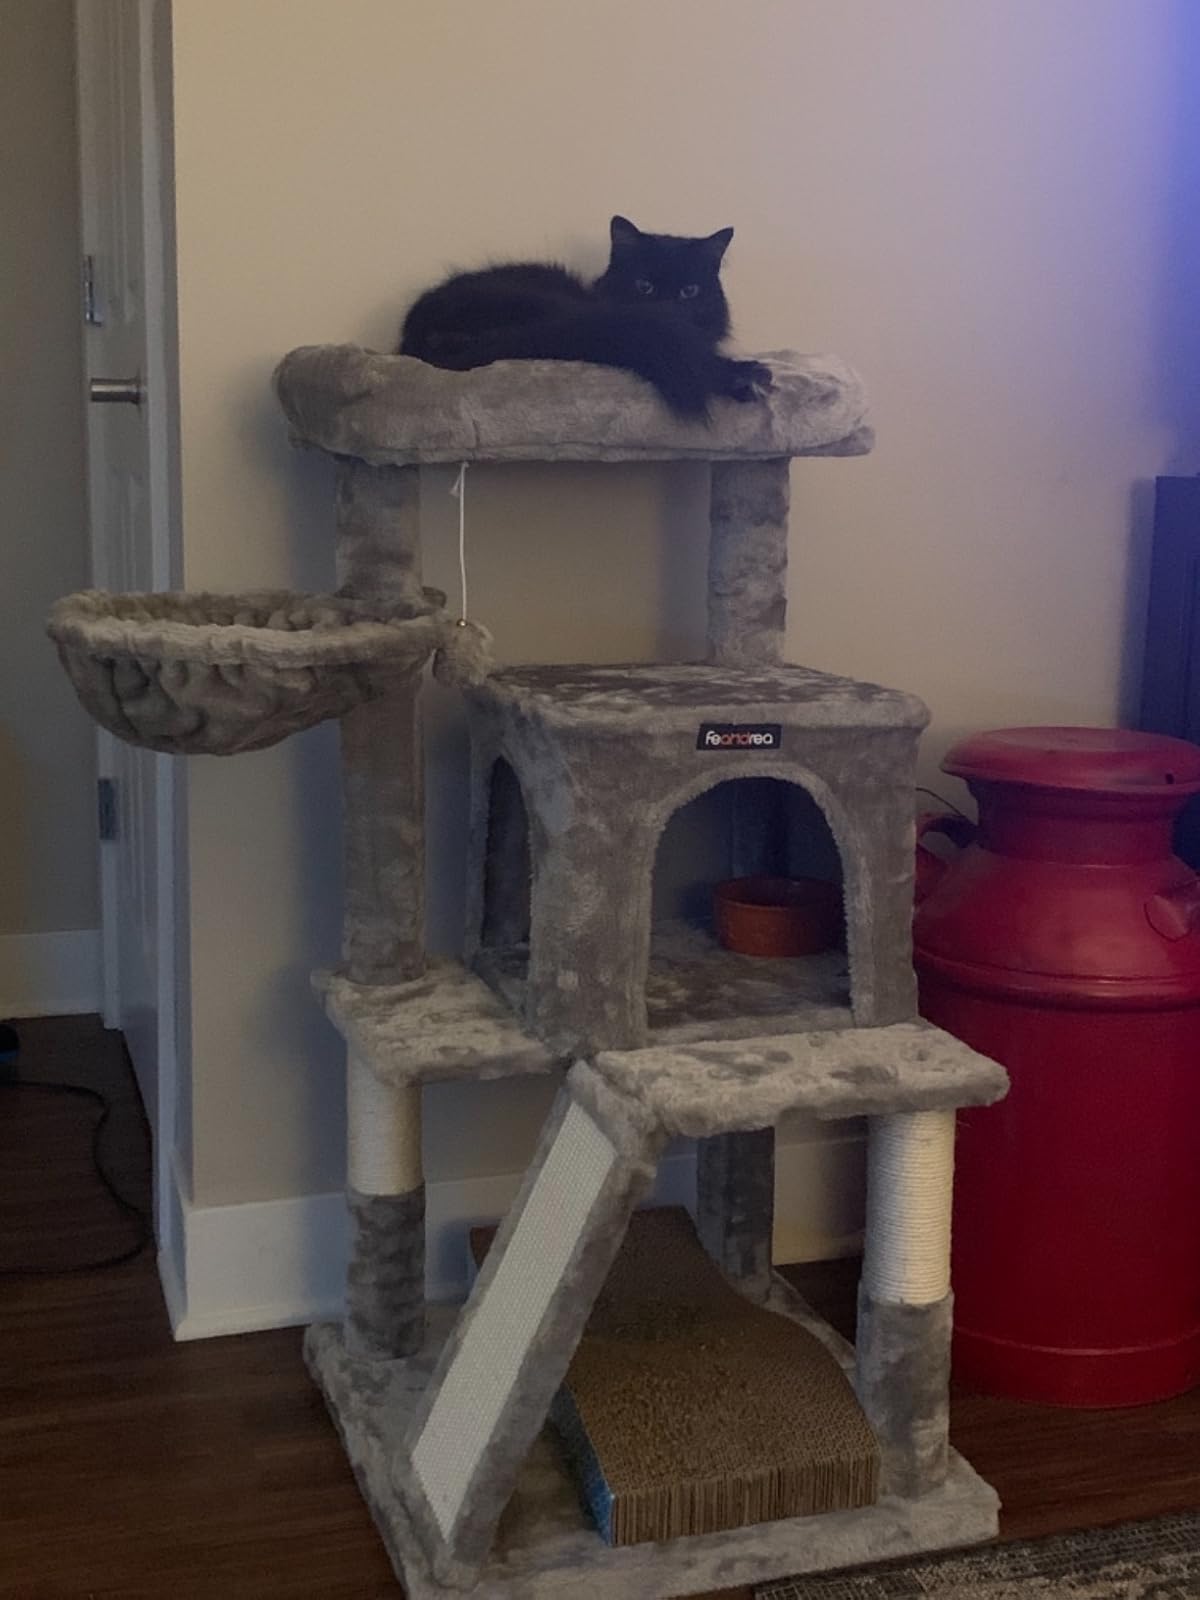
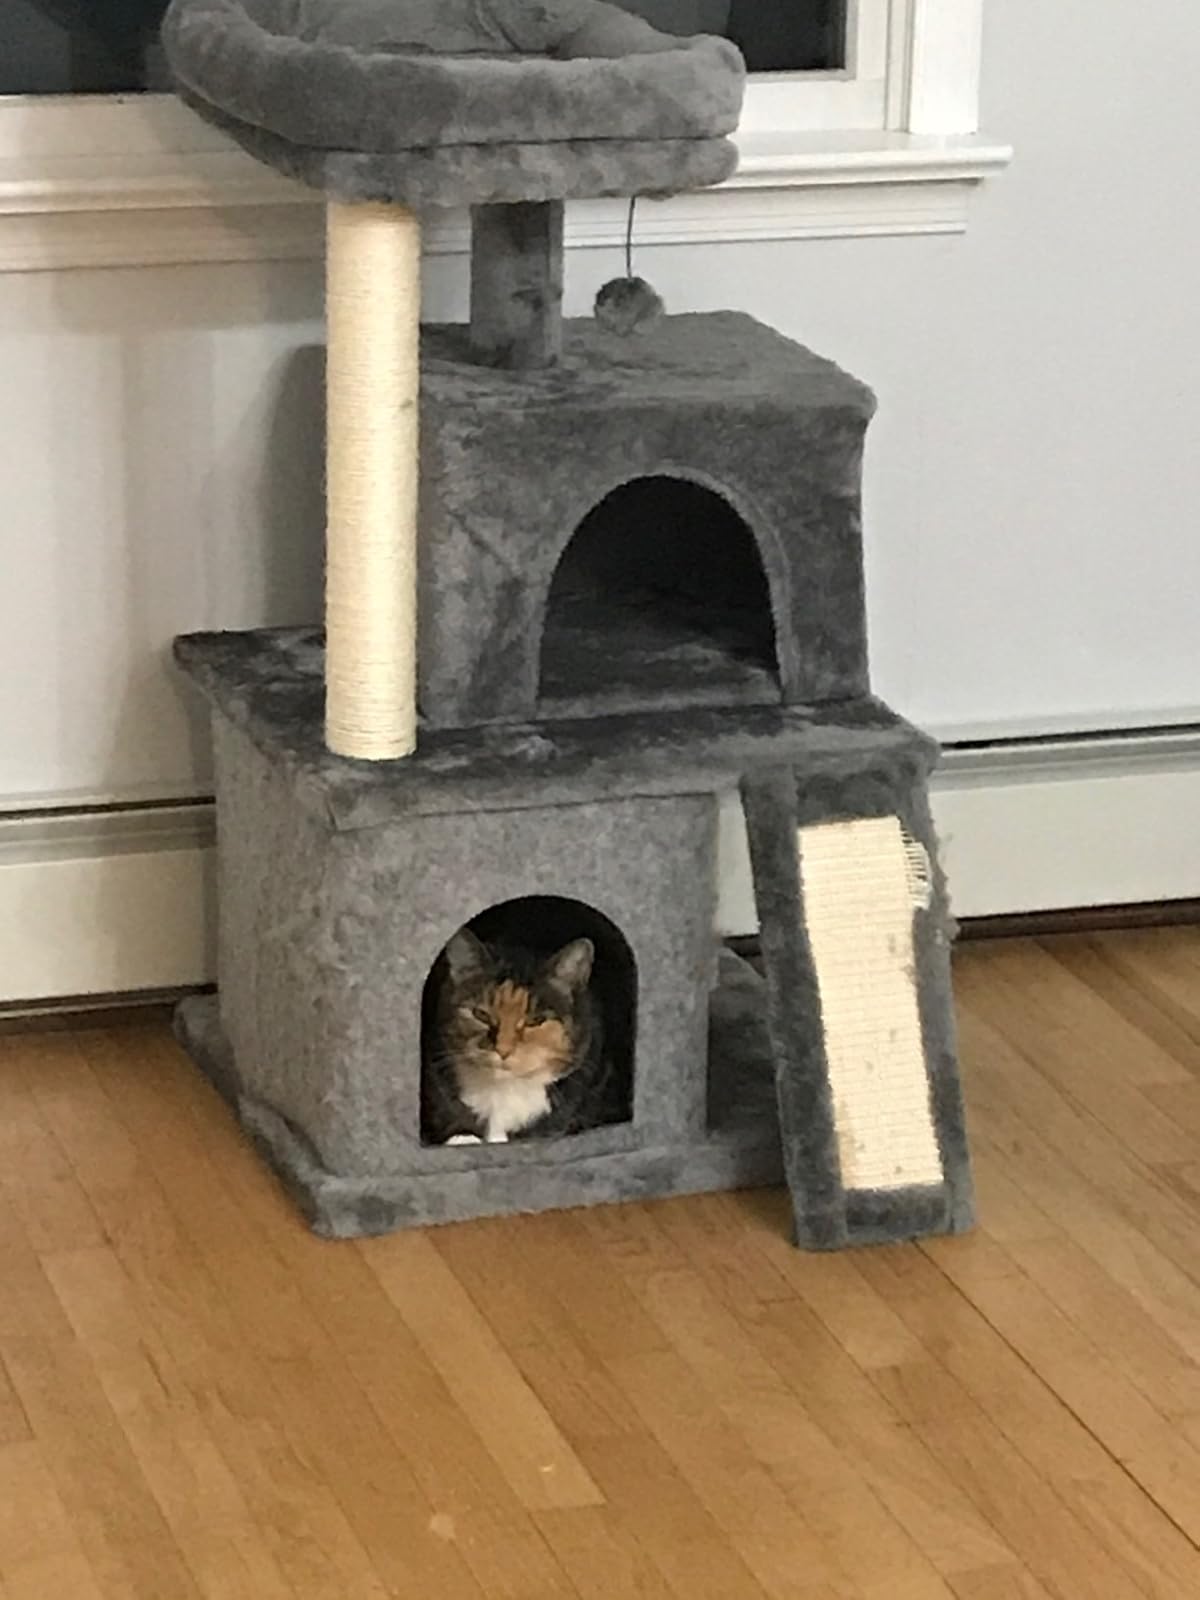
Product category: items_cat tree
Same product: no